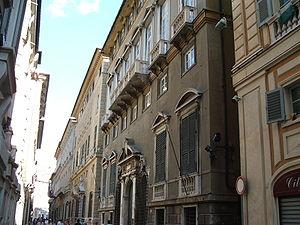
La Liste des Palais de la ville de Gênes énumère essentiellement les structures d'intérêt historique et artistique qui ont été construites du temps de la république de Gênes.